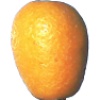
Label: Kumquats 1